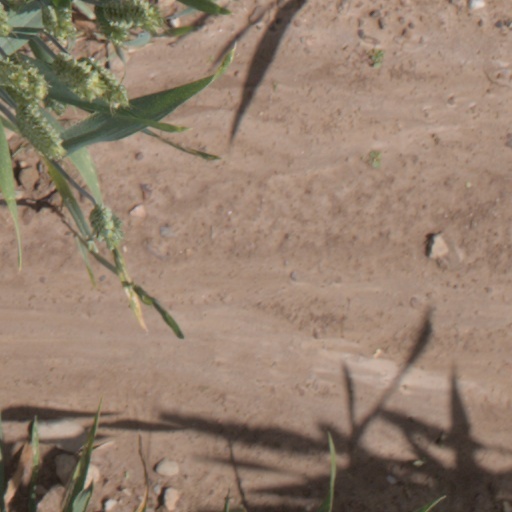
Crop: wheat